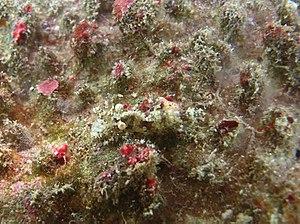
Une crevette Saron neglectus à la Réunion.
L'île de La Réunion est un département d'outre-mer français situé dans le sud-ouest de l'océan Indien.
Saron est un genre de crevettes de la famille des Hippolytidae.